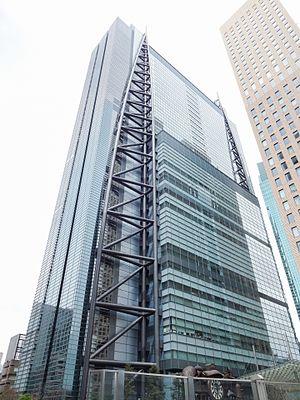
La Nittele Tower est un immeuble de bureaux de structure expressionniste situé dans l'arrondissement de Minato à Tokyo au Japon. La tour héberge le siège social de la Nippon Television. Le bâtiment de 32 étages fait 192 m de haut. La construction s'est achevée en 2003.
Nippon Television Network Corporation, dit NTV ou Nippon TV, est une chaîne de télévision japonaise formant le réseau de chaînes Nippon News Network et appartenant au groupe Yomiuri.